War of the Austrian Succession

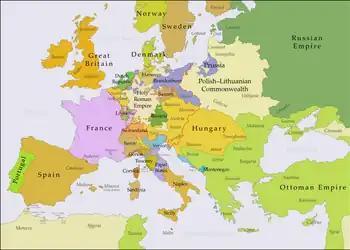
Europe in the years after the Treaty of Aix-la-Chapelle in 1748

The complicated politics of Italy, however, are reflected in the fact that Count Maillebois was ultimately unable to turn his victory to account. Indeed, early in 1746, Austrian troops, freed by the Austrian peace with Frederick II of Prussia, passed through the Tyrol into Italy, capturing Genoa after a siege. The Gallispan winter quarters at Asti, Italy, were brusquely attacked and a French garrison of 6,000 men at Asti was forced to capitulate. At the same time, Maximilian Ulysses Browne with an Austrian corps struck at the allies on the Lower Po, and cut off their communication with the main body of the Gallispan army in Piedmont. A series of minor actions thus completely destroyed the great concentration of Gallispan troops and the Austrians entered Milan after the Spanish abandoned the city on 19 March 1746. With those actions the Austrians took possession of much of northern Italy. The allies separated, Maillebois covering Liguria, the Spaniards marching against Browne. The latter was promptly and heavily reinforced and all that the Spaniards could do was to entrench themselves at Piacenza, Philip, the Spanish Infante as supreme commander calling up Maillebois to his aid. The French, skilfully conducted and marching rapidly, joined forces once more, but their situation was critical, for only two marches behind them the army of the King of Sardinia was in pursuit, and before them lay the principal army of the Austrians. The pitched Battle of Piacenza on 16 June 1746 was hard-fought but ended in an Austrian victory, with the Spanish army heavily mauled. That the army escaped at all was in the highest degree creditable to Maillebois and to his son and chief of staff. Under their leadership the Gallispan army eluded both the Austrians and the Sardinians and defeated an Austrian corps in the Battle of Rottofreddo on 12 August 1746. Then the Austrian army made good its retreat back to Genoa.